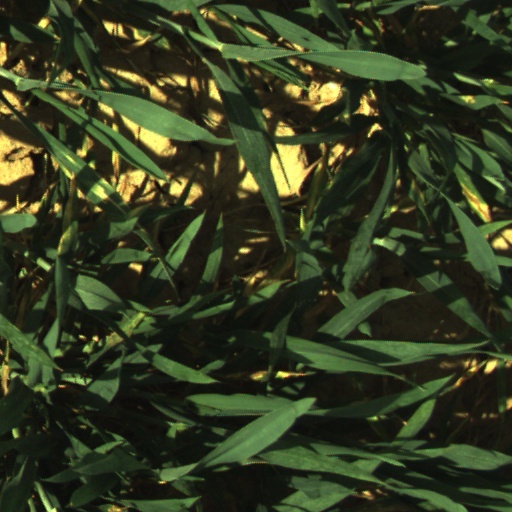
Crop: wheat